Tolkien and the Great War

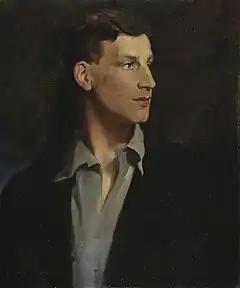
Garth contrasted Tolkien's approach to war in his fiction with the ironic and disenchanted writings of war poets like Siegfried Sassoon.

The historian Bradley J. Birzer, reviewing the "excellen[t]" book for "VII", writes that Garth wisely begins by noting how strange it was that Tolkien should have begun his "monumental mythology" in the war, the "crisis of disenchantment that shaped the modern world". Birzer identifies three major themes in the book: that male friendship gave a "true and proper order" to the world; that the interlinked war and modernity "destroy almost all tradition and, possibly, all friendship"; and that myth revitalizes society. In his view, the book's account of the importance of friendship demonstrates "Garth's originality and genius", while the other two themes had been well covered in earlier works. He comments that the TCBS anticipated the Inklings, and argues that Tolkien, as much as his friend C. S. Lewis, was vital to the Inklings, as was Owen Barfield's "Poetic Diction". Birzer criticises the style of invisible footnoting, combined with the abbreviations of the sources, which in his view made the book exceptionally "unfriendly". Further, he writes, Garth overlooks Clyde Kilby's memoir "Tolkien and the Silmarillion". All the same, he calls the book essential for any scholar of Tolkien or the Inklings.